Flag carrier

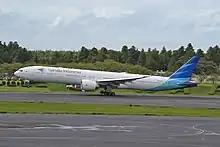
A Boeing 777-300ER of Garuda Indonesia, the flag carrier of Indonesia.

A flag carrier is a transport company, such as an airline or shipping company, that, being locally registered in a given sovereign state, enjoys preferential rights or privileges accorded by that government for international operations.